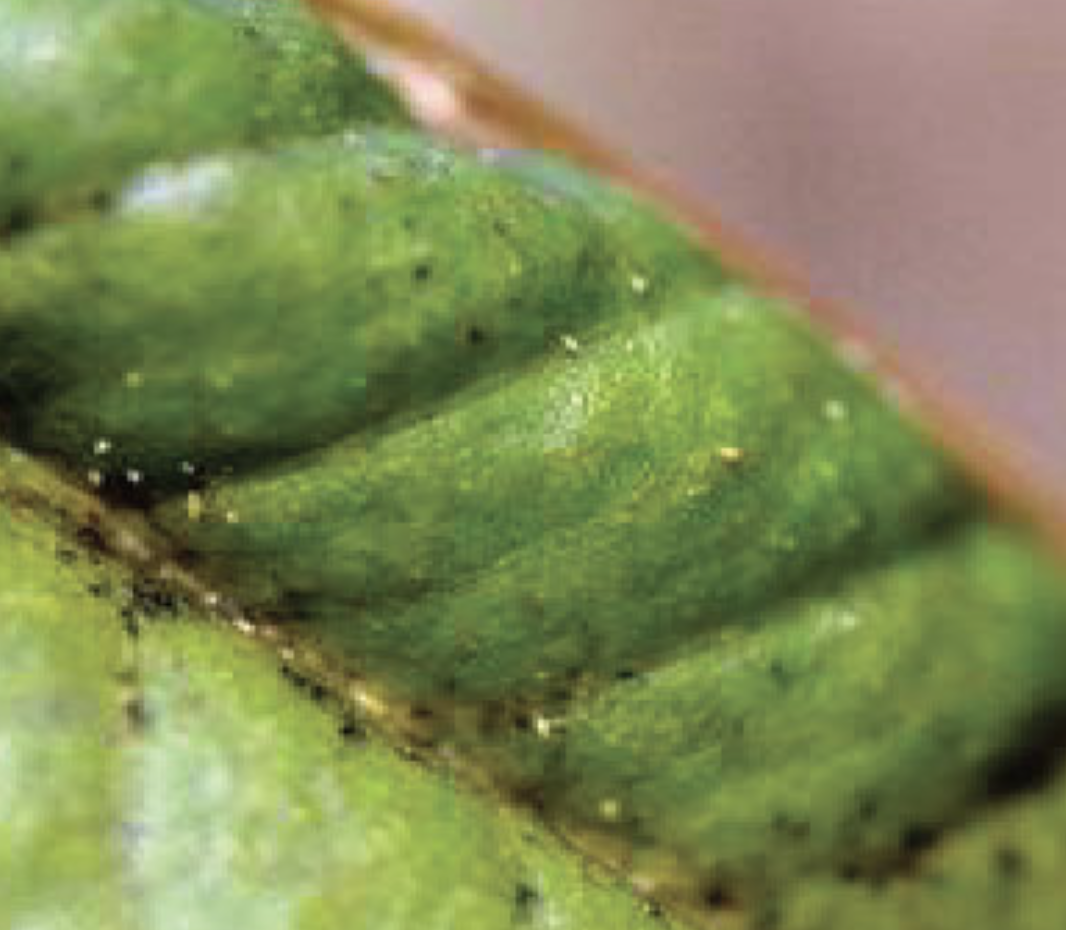
Label: thrips_disease